Treaty of Compiègne (1624)

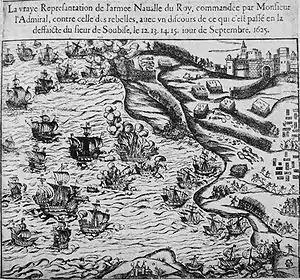
Capture of Isle de Ré, Sept. 1625

Encouraged by Richelieu, over the next few months England, Sweden, Denmark-Norway, Savoy and Republic of Venice agreed to co-ordinated action against Spain. In 1625, England declared war on Spain, Denmark invaded the Holy Roman Empire, while Venice and Savoy agreed to attack the Spanish Road, an overland route connecting Spanish areas in Italy with Flanders.